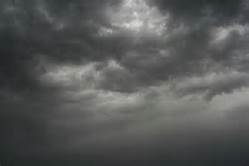
Weather: cloudy or overcast